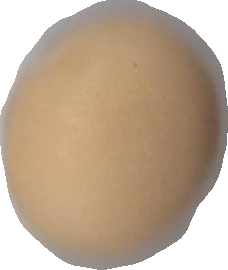
Variety: Grobogan